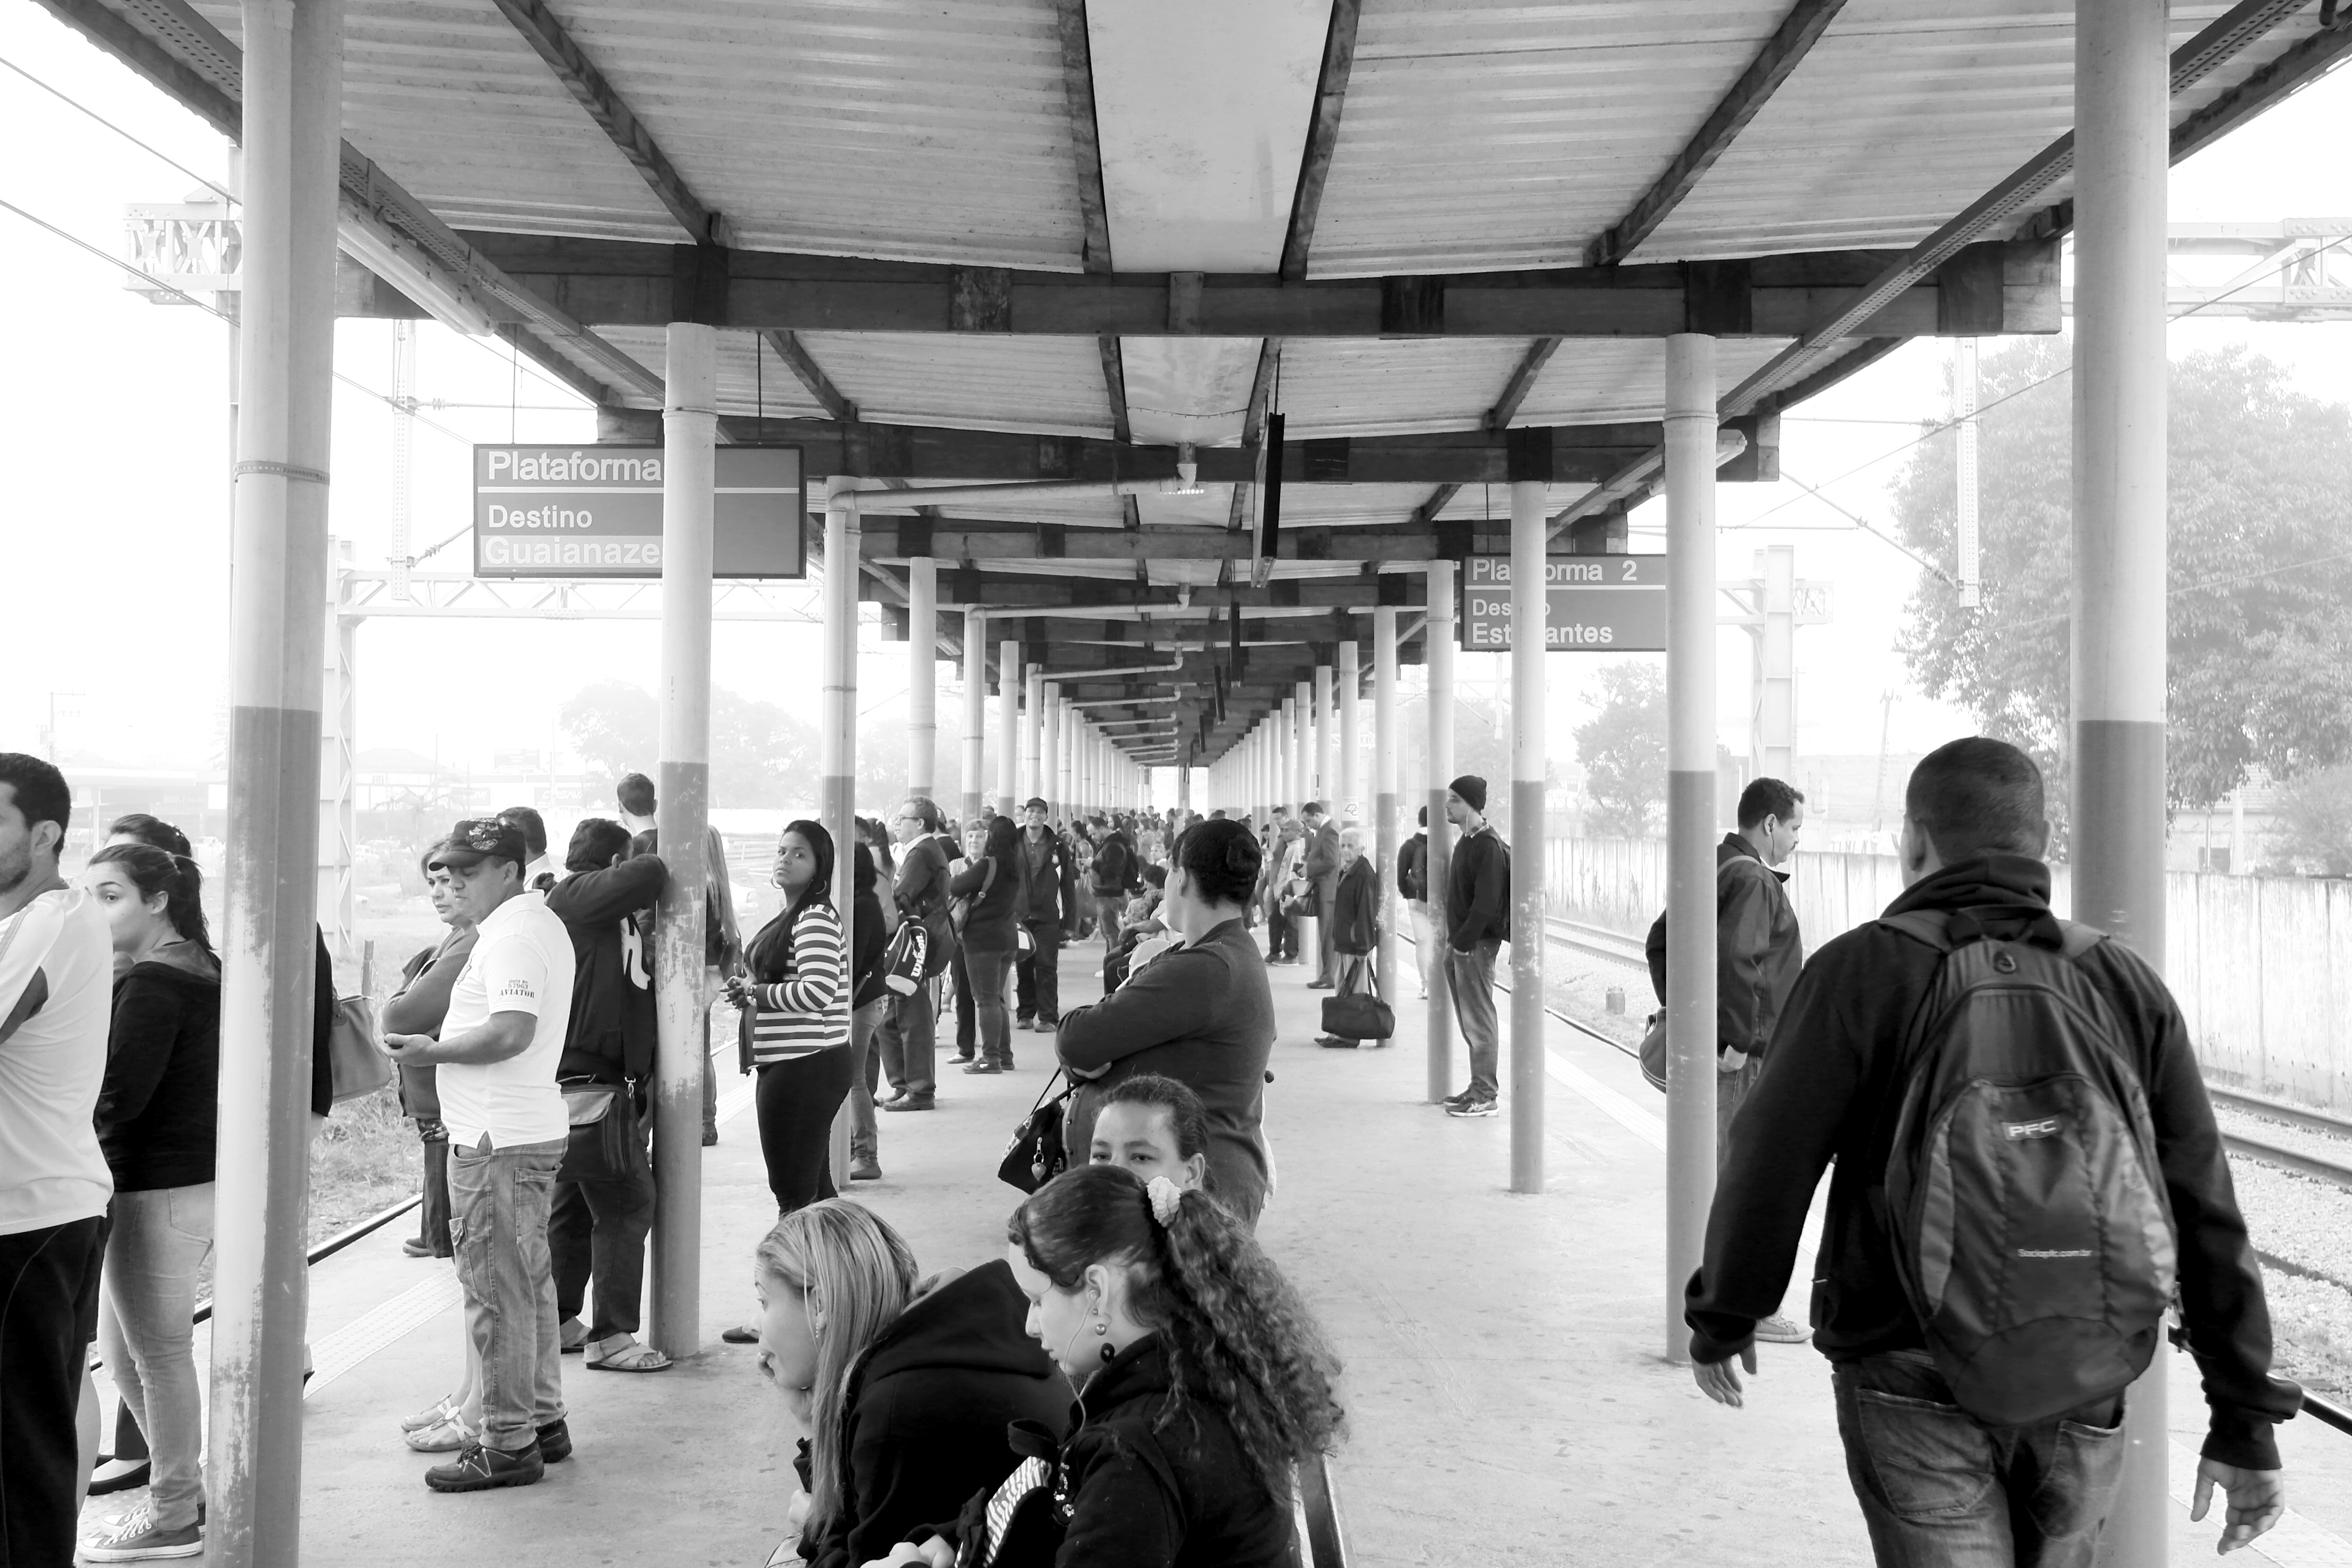
black and white, city, train, crowd, transport, station, monochrome, public transport, photograph, monochrome photography